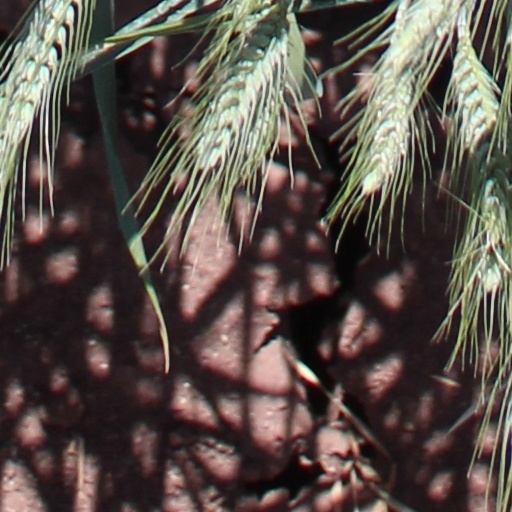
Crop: wheat